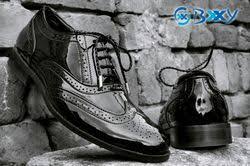
Label: Brogue